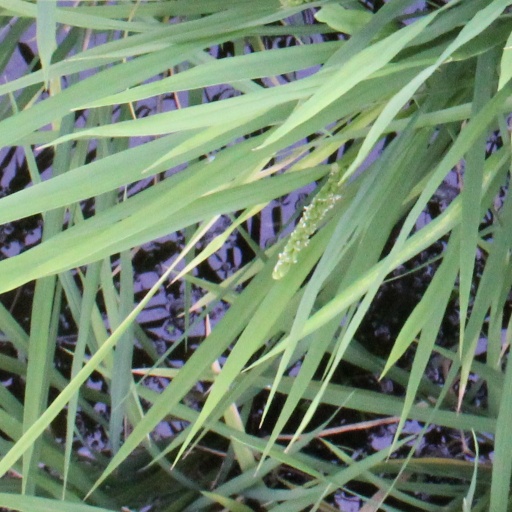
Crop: rice